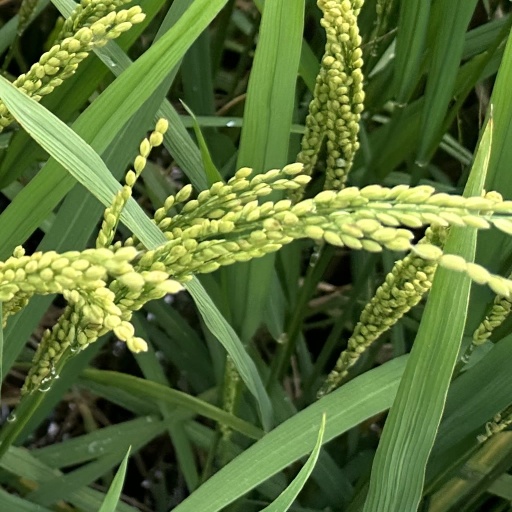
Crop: rice